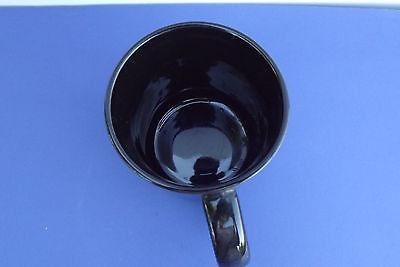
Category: mug